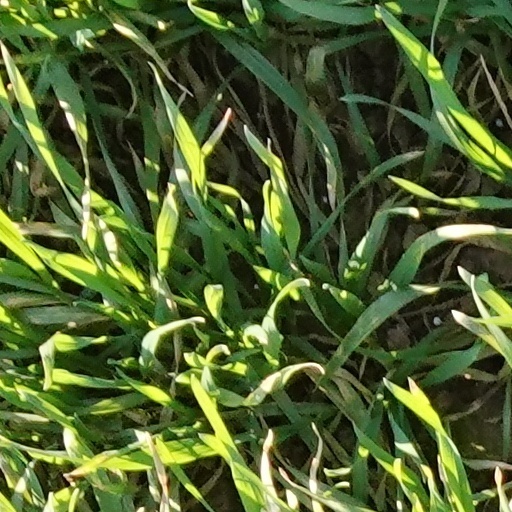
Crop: wheat